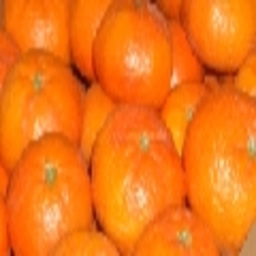
Label: Orange